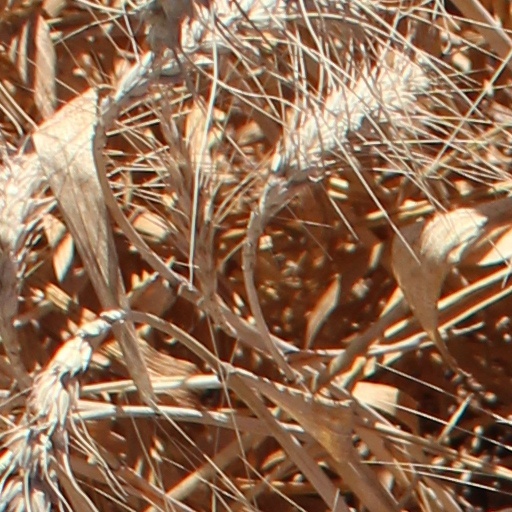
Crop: wheat